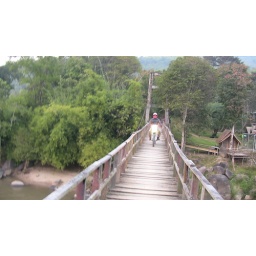
A rickety bridge over the Mae Kok river near Chiang Rai.